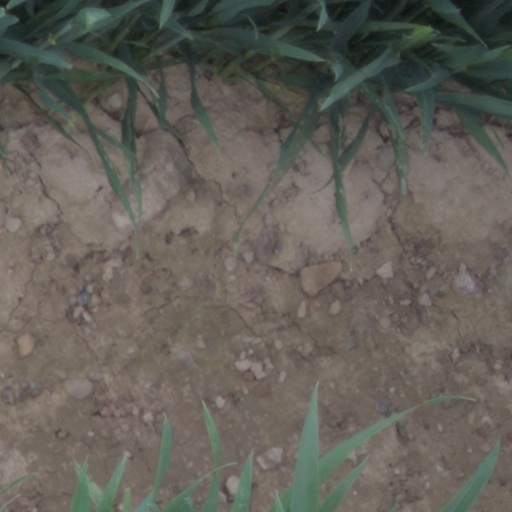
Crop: wheat